List of hospitals in Kenya

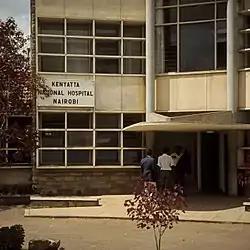
Kenyatta National Hospital

The largest number of hospitals are in Nairobi County with 62 hospitals. Notable hospitals are listed below.